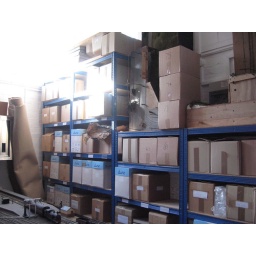
Some of my library in boxes *sniff*